Town

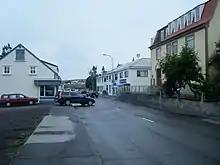
Town of Húsavík in Iceland

Germans do not, in general, differentiate between 'city' and 'town'. The German word for both is , as it is the case in many other languages that do not differentiate between these concepts. The word for a 'village', as a smaller settlement, is . However, the International Statistics Conference of 1887 defined different sizes of , based on their population size, as follows: ('country town'; under 5,000), ('small town'; 5,000 to 20,000), ('middle town'; between 20,000 and 100,000) and ("large town"; 100,000 to 1,000,000). The term may be translated as 'city'. In addition, Germans may speak of a , a city with anywhere between one and five million inhabitants (such as Cologne, Munich, Hamburg and Berlin). Also, a city with more than five million inhabitants is often referred to as a (commonly translated as megacity).